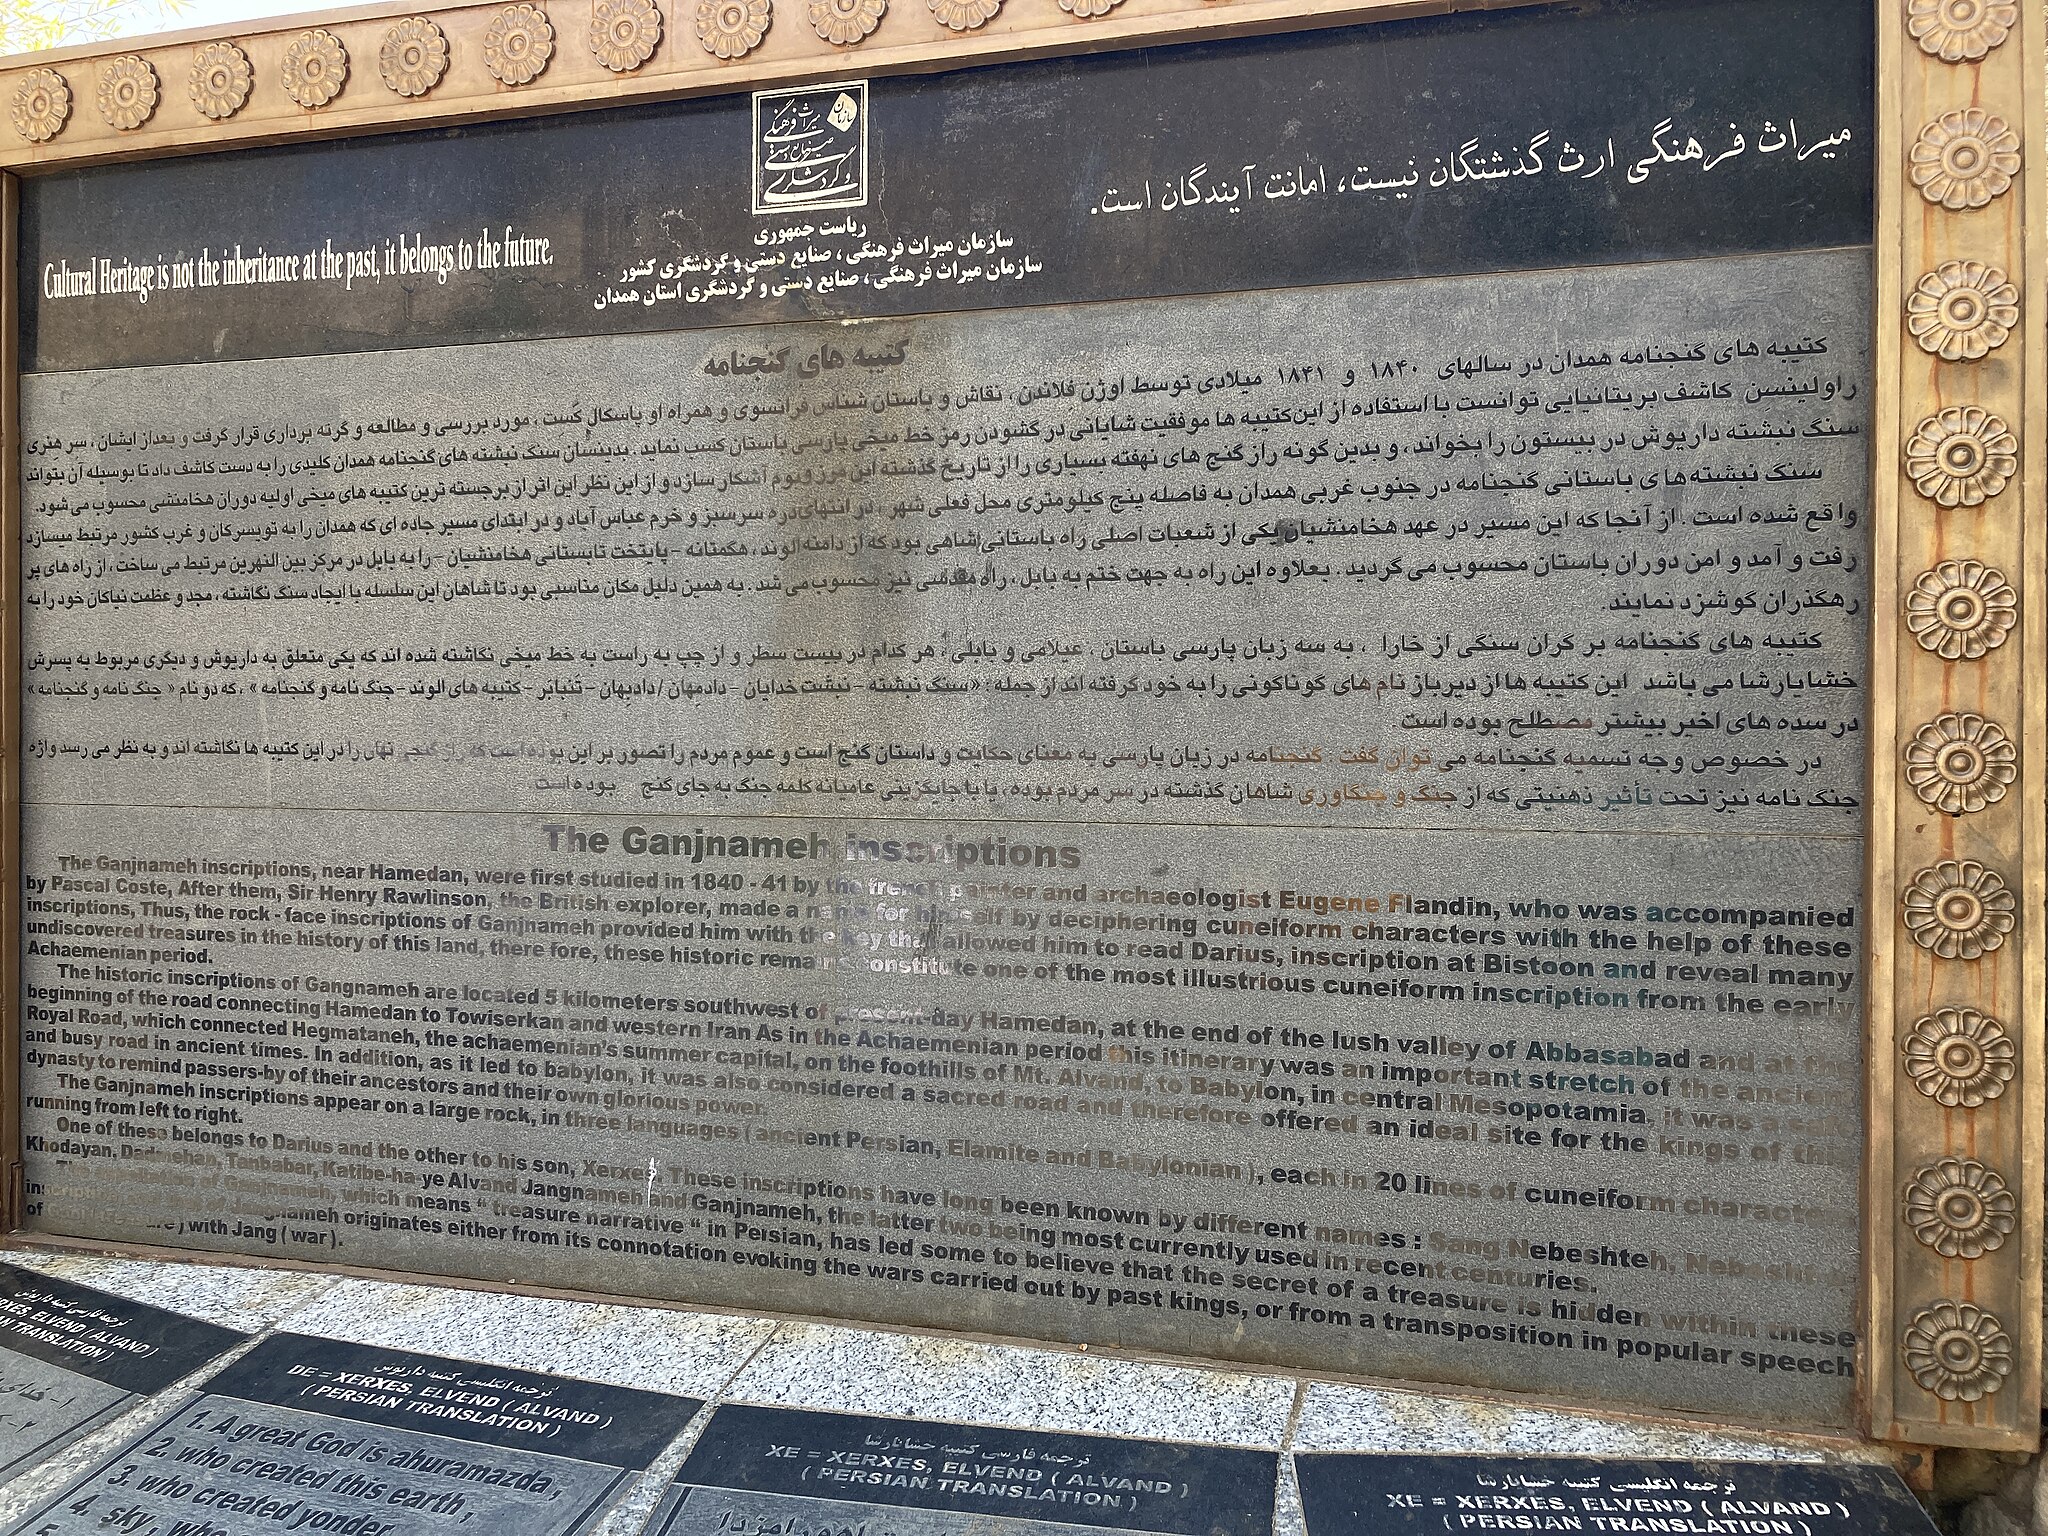
Title: کتیبه گنج نامه همدان
Description: This media has been taken in the country: Iran
Date: 2022-10-07 13:27:06
Categories: Ganj Nameh inscriptions, Self-published work, Images from Wiki Loves Folklore 2023, Images from Wiki Loves Folklore 2023 in Iran, Images from Wiki Loves Folklore 2023 to check, Uploaded via Campaign:wlf 2023